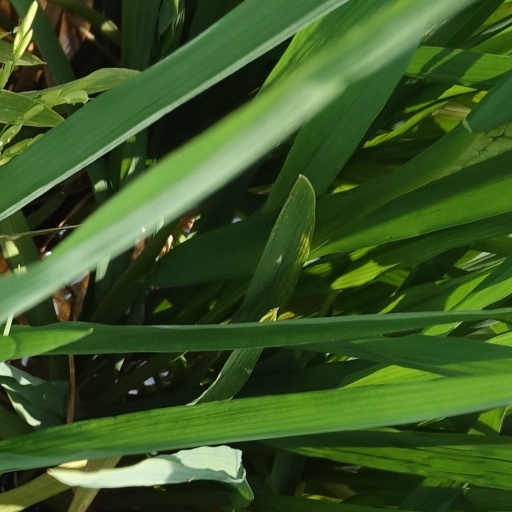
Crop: rice